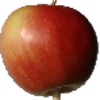
Label: Apple Red 2